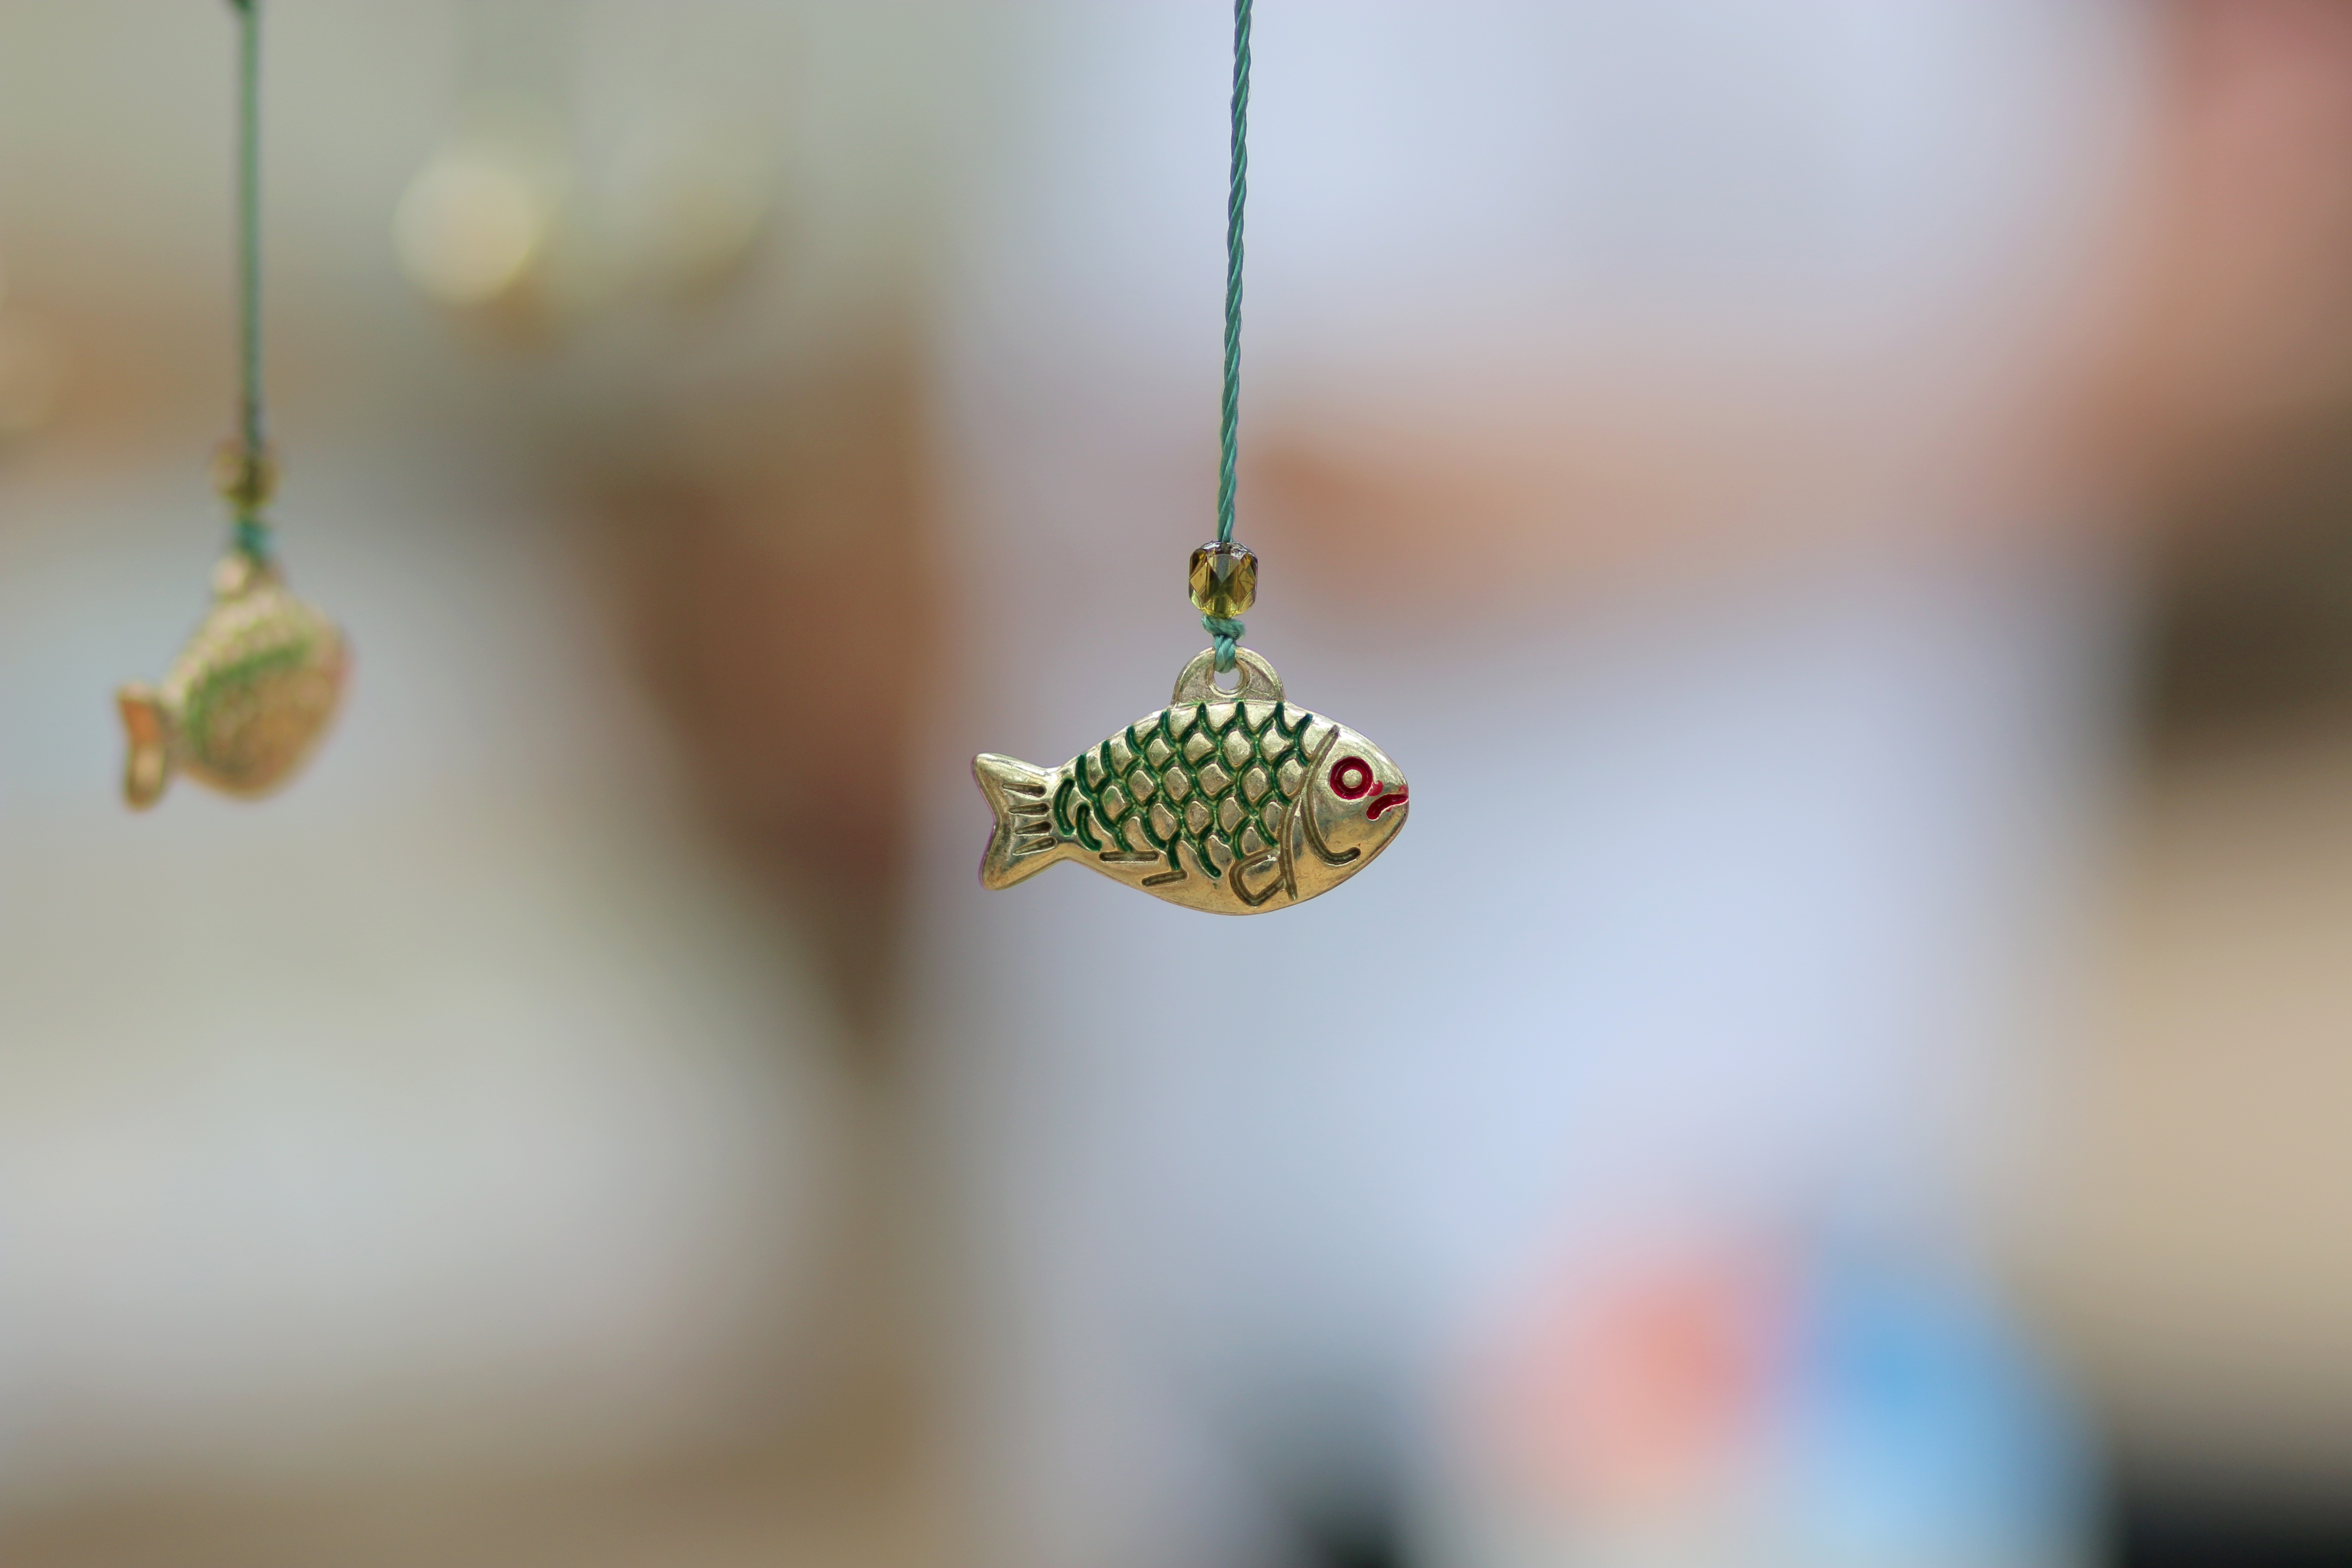
branch, leaf, flower, model, green, color, fish, christmas tree, close up, jewellery, earrings, little, shape, macro photography, bijouterie, landscape decoration, decorative fish, fashion accessory